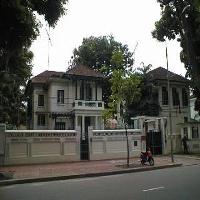
Weather: cloudy or overcast